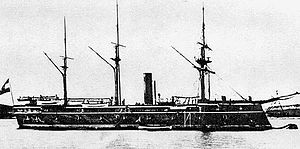
SMS Habsburg (1865)
Søsterskibet Erzherzog Ferdinand Max.
Panserskibet Habsburg tilhørte den tredje serie af panserskibe til den kejserlige østrigske marine. Det var bygget af træ og derefter beklædt med panserplader. De to skibe af Ferdinand Max-klassen var de hidtil største panserskibe i flåden, og det var derfor naturligt, at de fik en central placering i slaget ved Lissa i 1866. Skibet var opkaldt efter det østrigske Habsburg dynasti.